Marcialonga

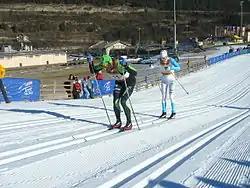
Swedes Jerry Ahrlin and Oskar Svärd duelling in the 2011 men's edition

Marcialonga is a cross-country ski race which is arranged for the last Sunday in January in Trentino in Italy. It was first held in 1971 and has been a part of Worldloppet as long as Worldloppet has been around.